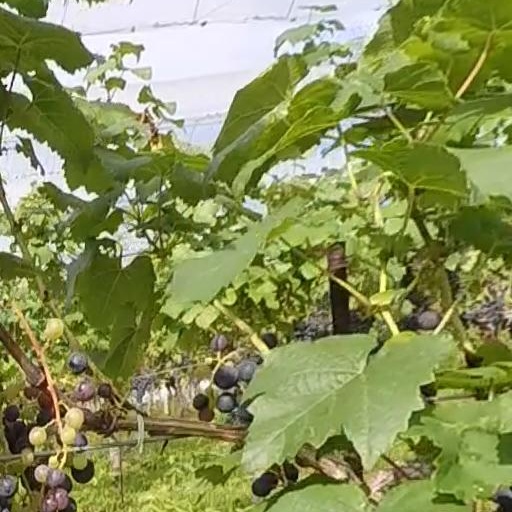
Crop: grape